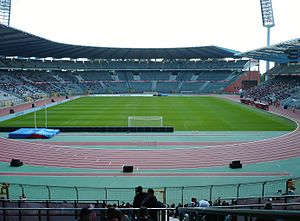
Mesterholdenes Europa Cup finale 1974
Heysel Stadium
Mesterholdenes Europa Cup finale 1974 var to fodboldkampe der blev spillet den 15. og 17. maj 1974 på Heysel Stadium i Bruxelles. De deltagende hold var vesttyske Bayern München og spanske Atlético de Madrid. Det var kulminationen på den 19. udgave af Europa Cuppen siden etableringen af Europas fineste turnering for klubhold i 1955. Det var begge holds første finale i turneringen, og til dato også Atléticos eneste.